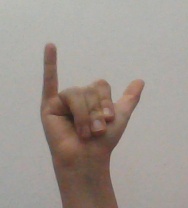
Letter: ya